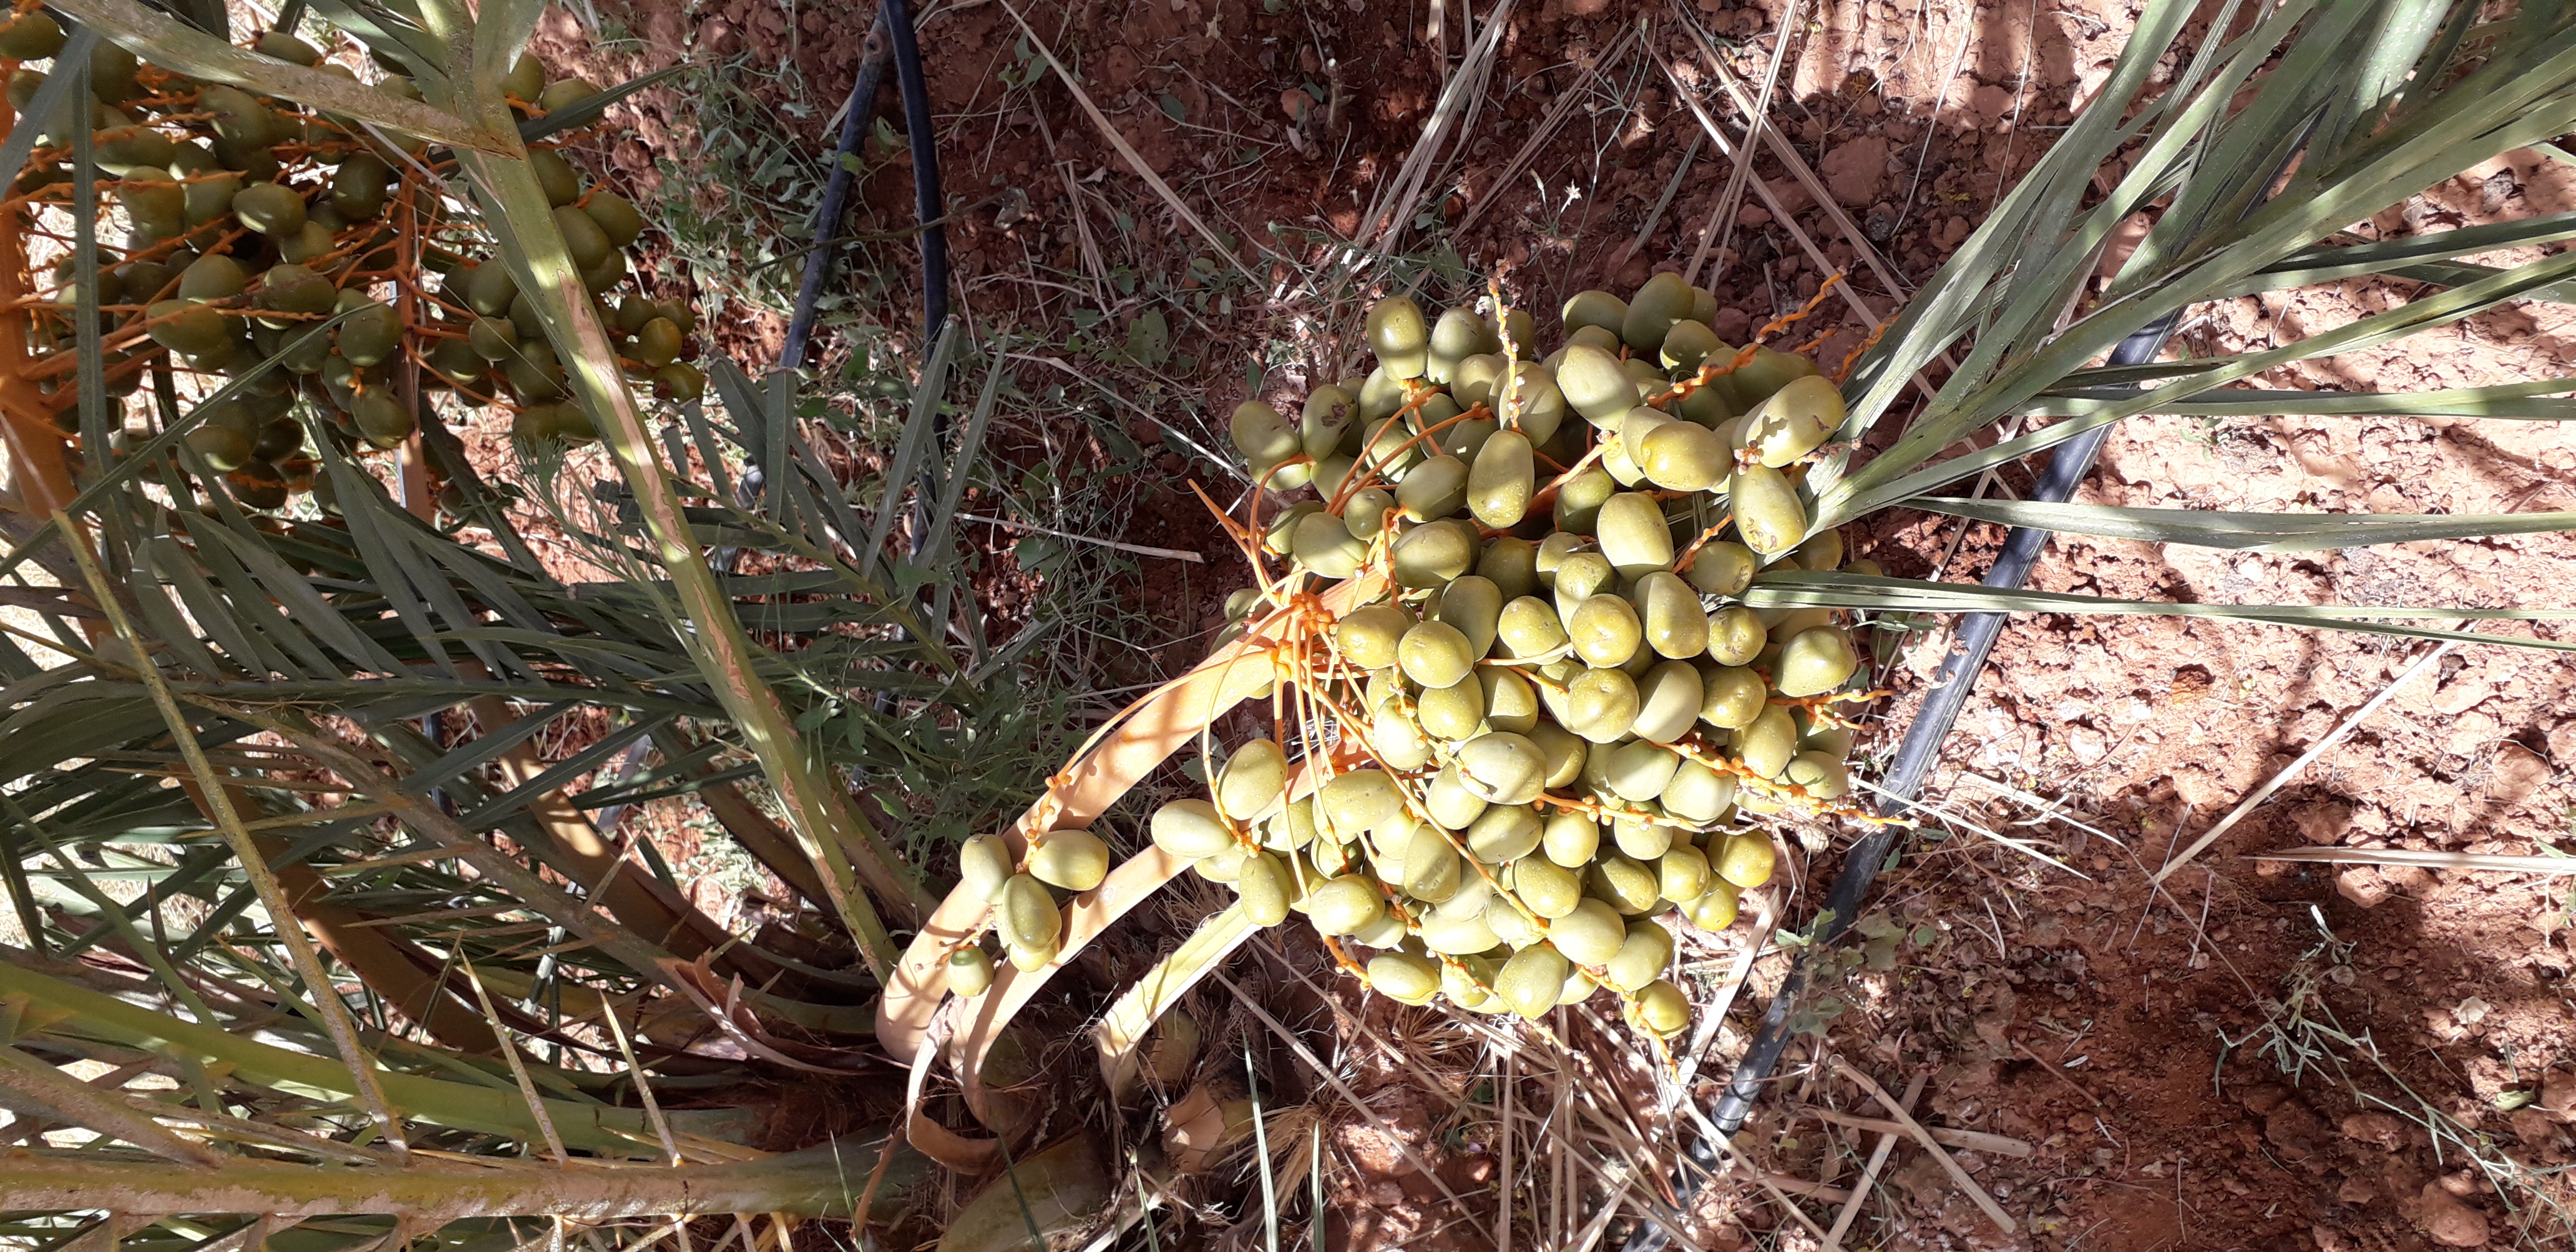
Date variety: Boufagous